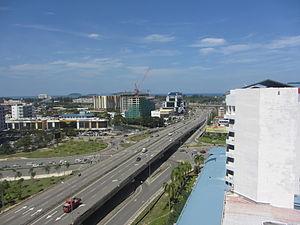
Kota Kinabalu, anciennement connue sous le nom de Jesselton, est la capitale de l'État du Sabah en Malaisie et la préfecture du district de Kota Kinabalu. Elle est également la capitale de la division de la Côte Ouest du Sabah. La ville se situe sur la côte nord-ouest de l'île de Bornéo au bord de la mer de Chine méridionale. Le parc national de Tunku Abdul Rahman se trouve à l'ouest et le mont Kinabalu, qui donne son nom à la ville, est à l'est. Selon le recensement de 2010, Kota Kinabalu compte 452 058 habitants, et, si les districts adjacents de Penampang et Putatan sont inclus, la population de l'agglomération est de 628 725 habitants.